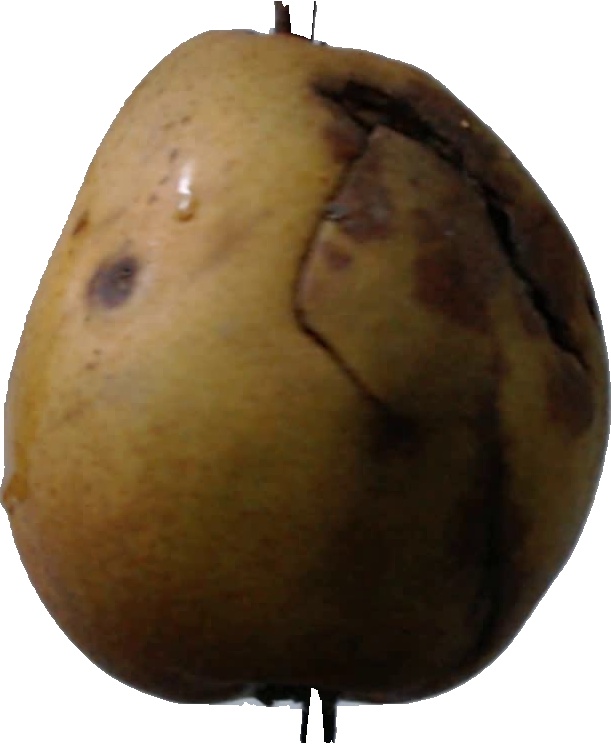
Label: pear_3